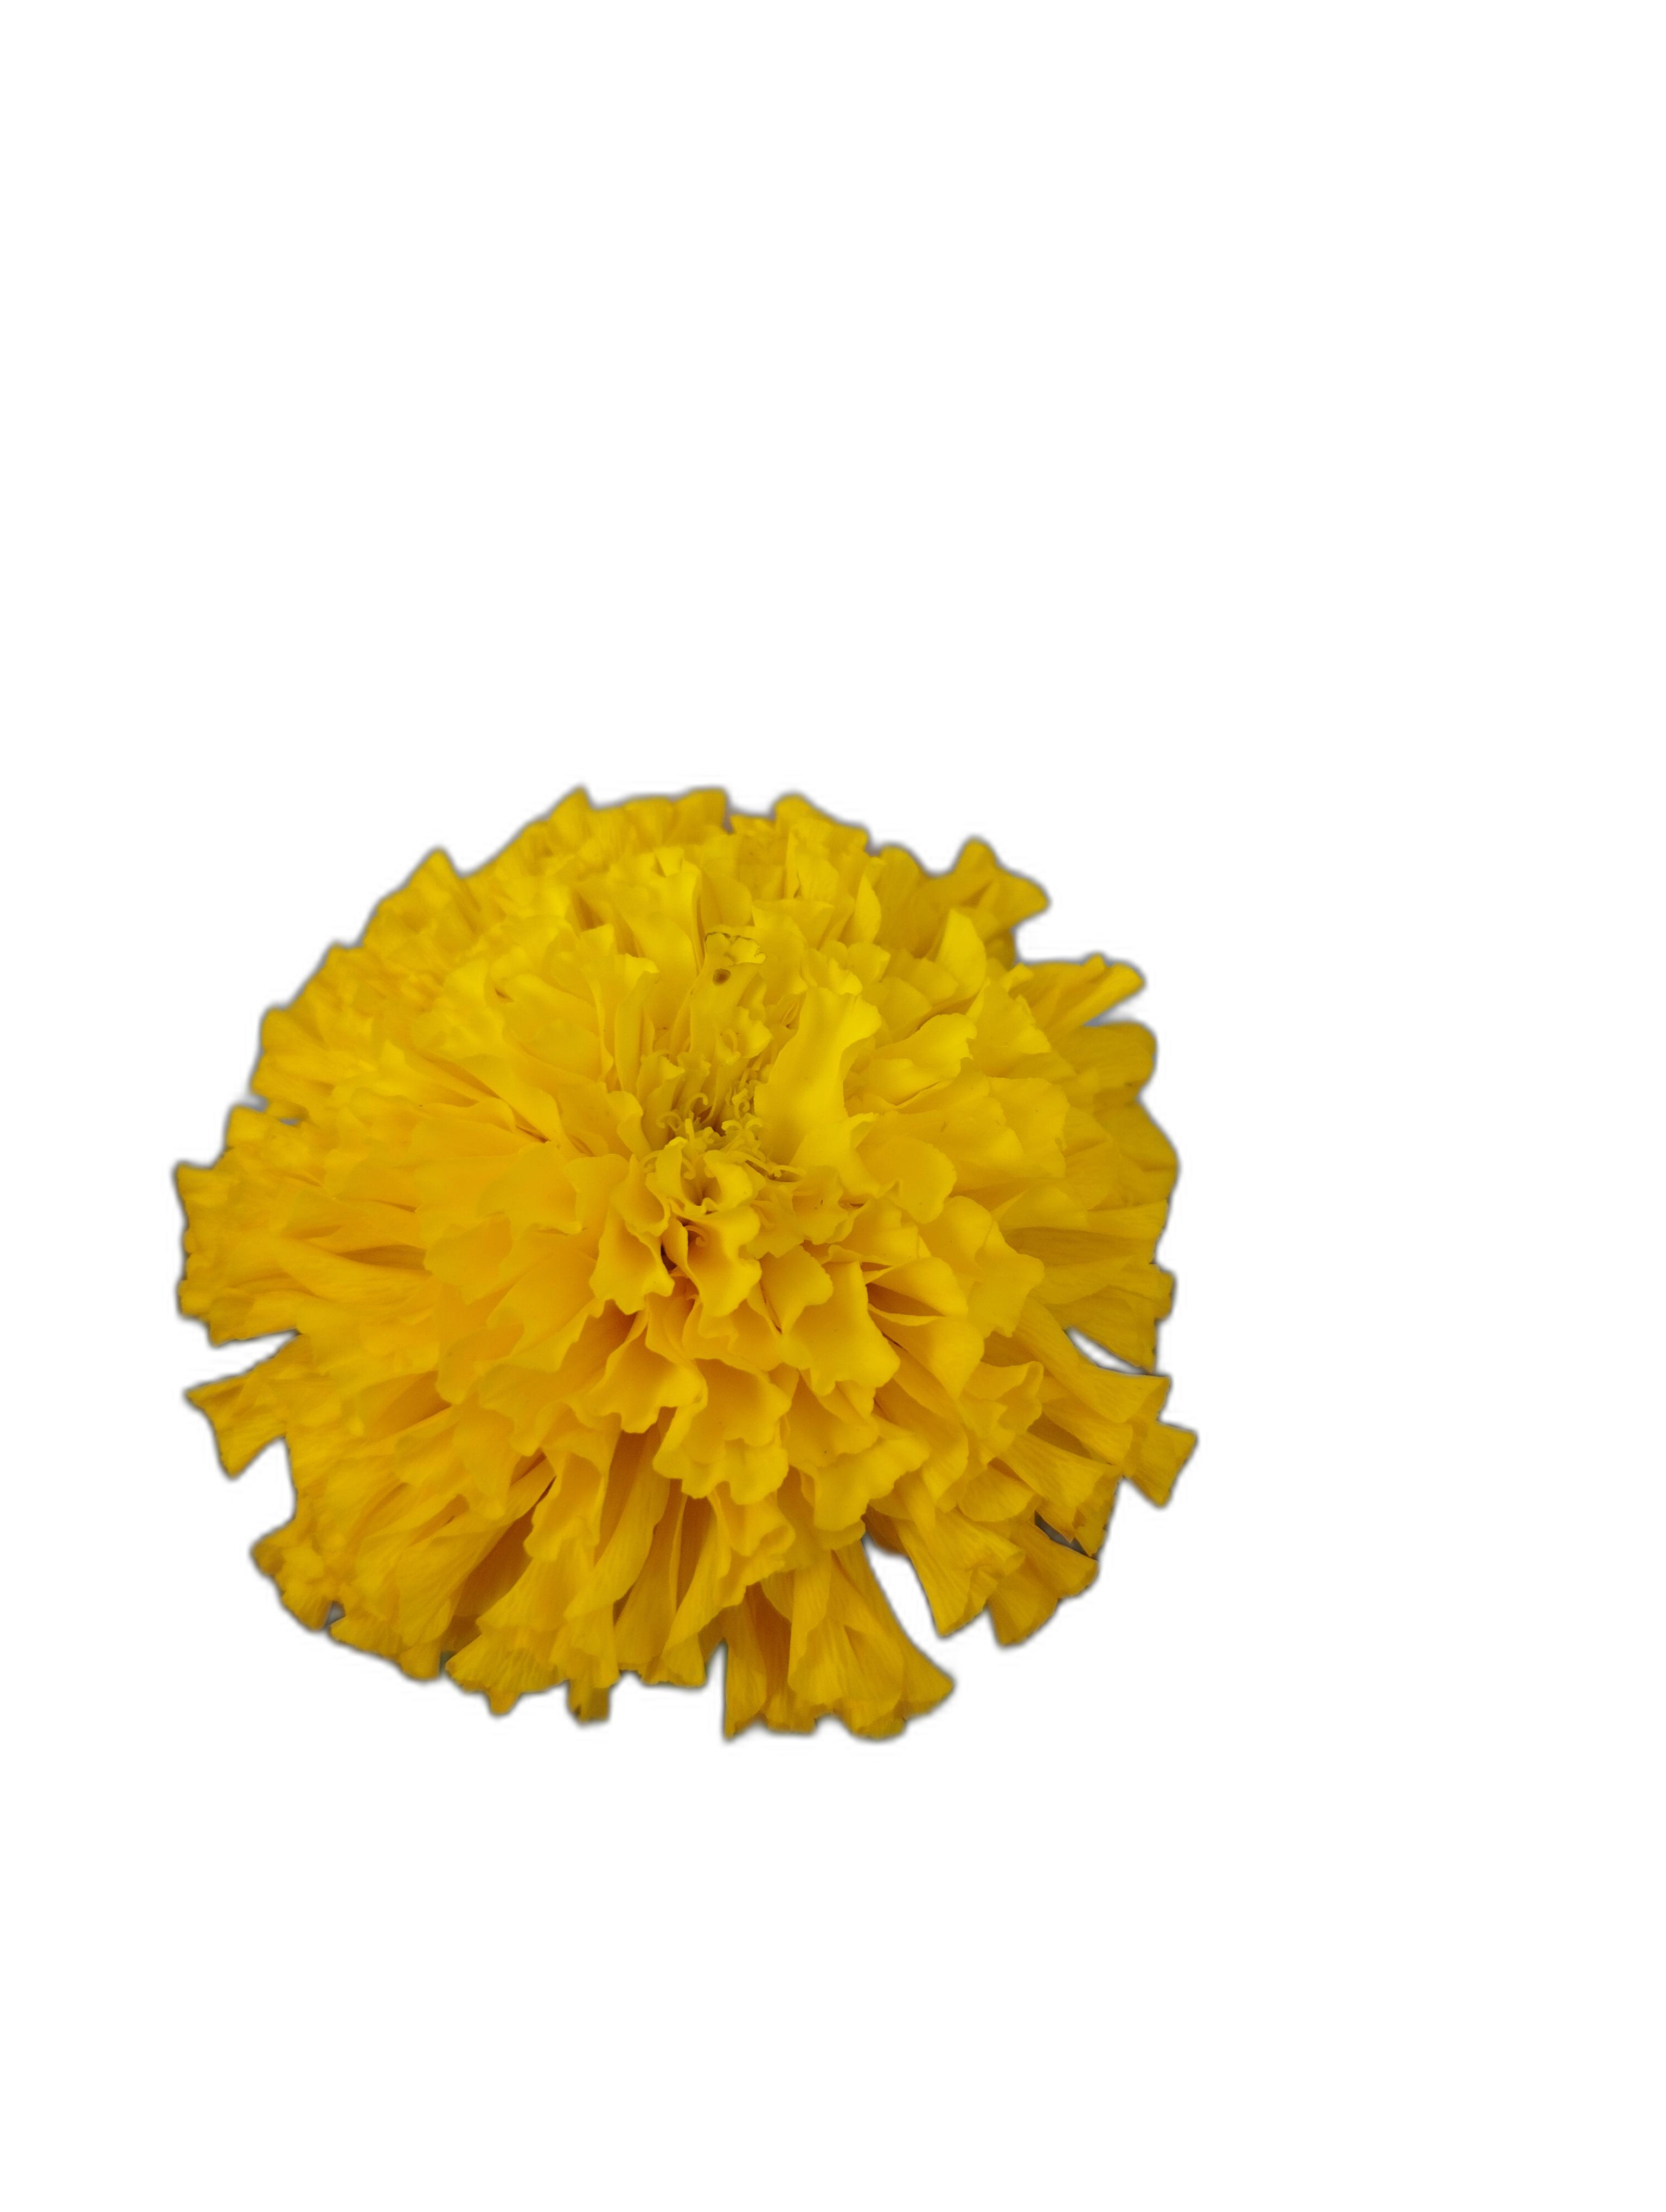
Label: Marigold